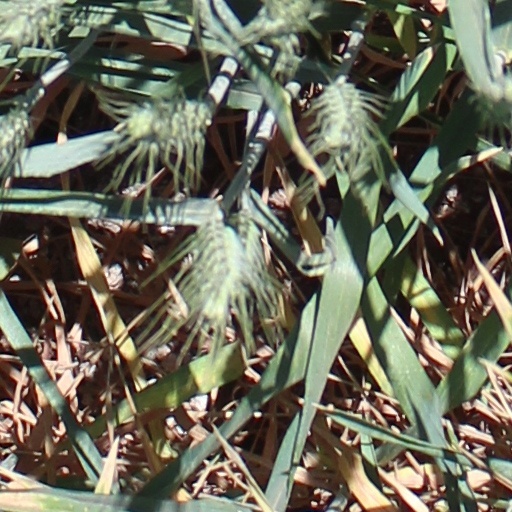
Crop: wheat